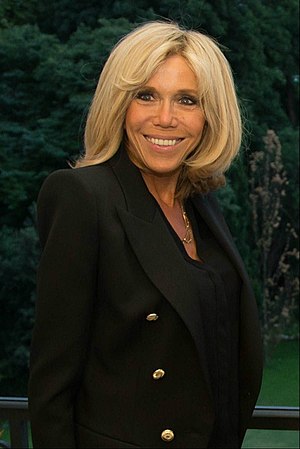
Brigitte Macron
Brigitte Macron i juli 2017
Brigitte Marie-Claude Macron er en fransk gymnasielærer der siden 2007 har været gift med Emmanuel Macron, der blev Frankrigs præsident 14. maj 2017. Hun har tidligere arbejdet som litteraturlærer på Lycée Saint-Louis-de-Gonzague-gymnasiet i Paris, men opsagde sin stilling i 2015 for at støtte Emmanuel i hans politiske karriere.